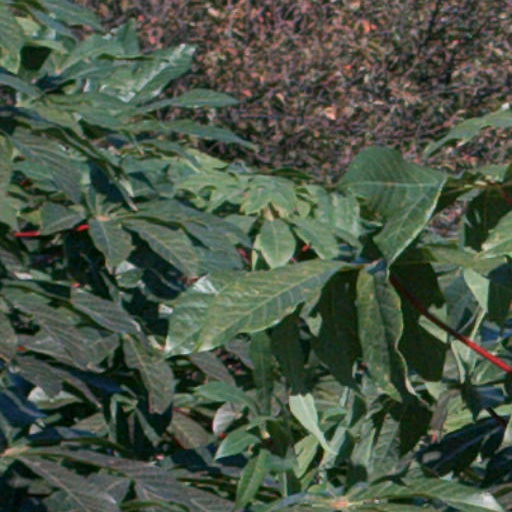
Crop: cassava